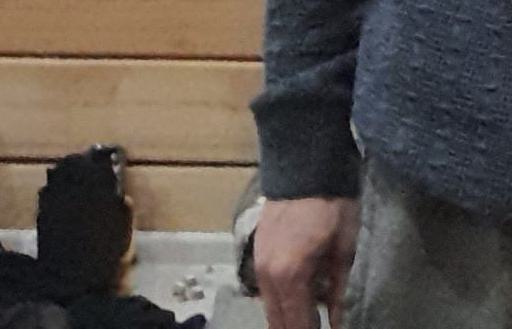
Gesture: no_gesture